Darkness Tour

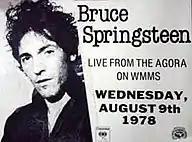
Live radio broadcasts help spread the reputation of the 1978 Tour.

One of the reasons the 1978 Tour is so well-remembered, and often viewed as the peak of Springsteen and the E Street Band in concert, is that several complete shows were broadcast live on album-oriented rock radio stations. These included the July 7 show at West Hollywood's The Roxy, broadcast on KMET; the August 9 show at Cleveland's Agora Ballroom, broadcast on WMMS and seven other Midwestern stations; the September 19 show at the Capitol Theatre in Passaic, New Jersey, broadcast on WNEW-FM; the September 30 show from the Fox Theatre in Atlanta, broadcast on about 20 Southeastern stations; and the December 15 show from the Winterland Ballroom in San Francisco, broadcast on KSAN-FM. These broadcasts, mixed by Jimmy Iovine, were of very high audio quality, and were heard at the time by a much larger audience than had attended the concerts. Over the years the stations would play the broadcasts again, and many high-quality bootlegs of these shows were recorded and circulated.